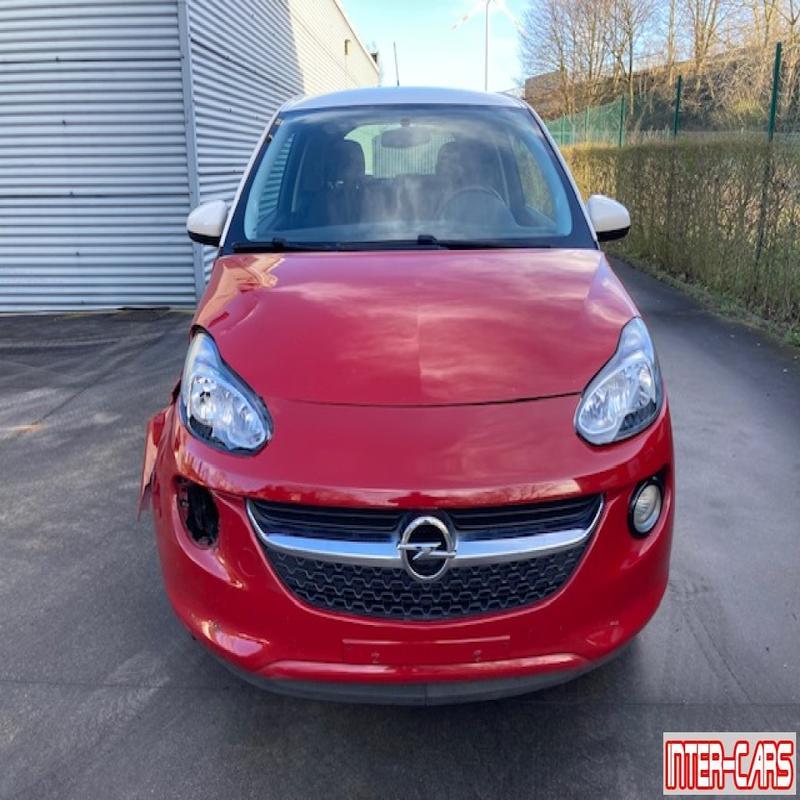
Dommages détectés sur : pare-choc avant, capot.
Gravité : mineur